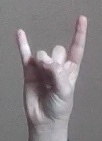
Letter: la